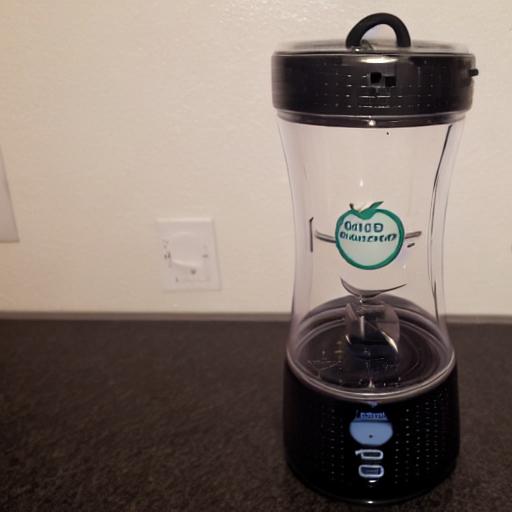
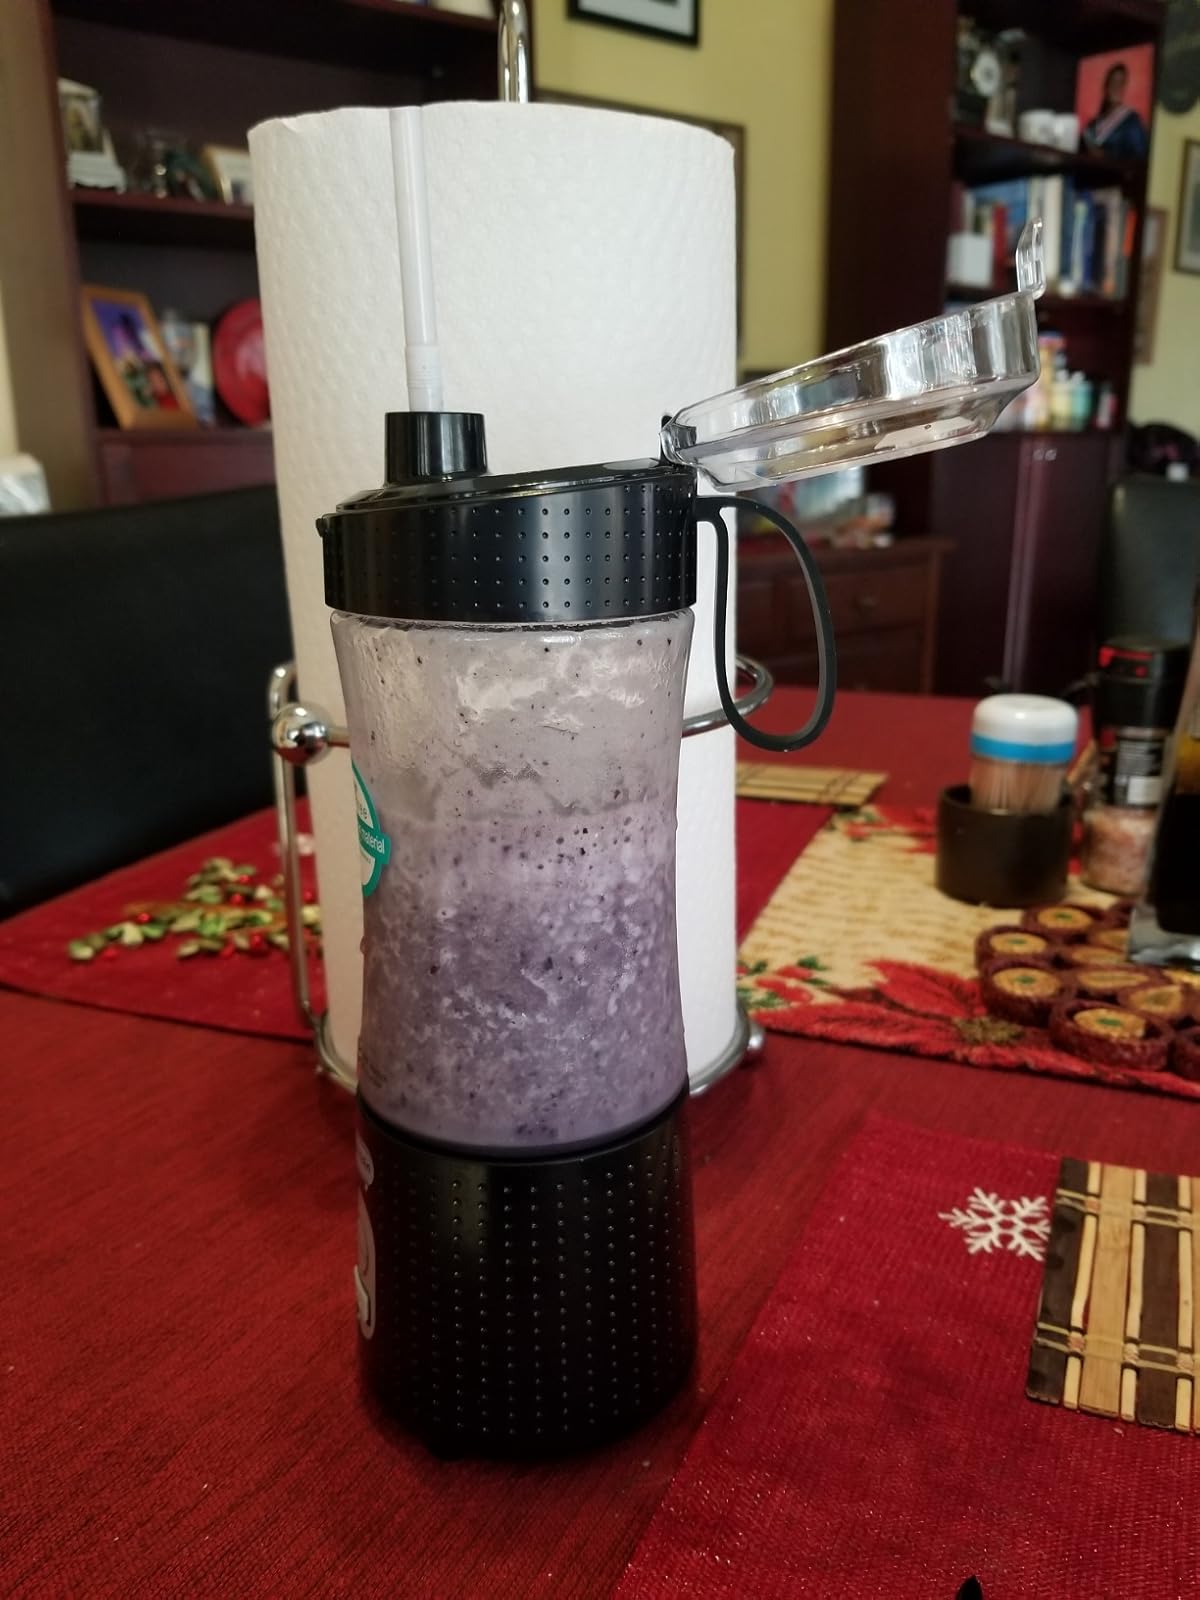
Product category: items_blender
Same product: no